The Country Schoolmaster (1954 film)

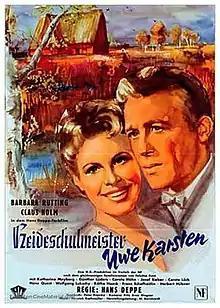

The Country Schoolmaster is a 1954 West German drama film directed by Hans Deppe and starring Barbara Rütting, Claus Holm and Herbert Hübner. It is a remake of the 1933 film of the same title. It is sometimes known by the alternative title Eternal Love.